Chronic granulomatous disease

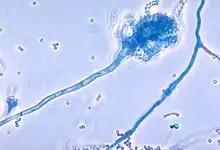
Microscopic image of the fungus "Aspergillus fumigatus", an organism that commonly causes disease in people with chronic granulomatous disease.

People with CGD are sometimes infected with organisms that usually do not cause disease in people with normal immune systems. Among the most common organisms that cause disease in CGD patients are: